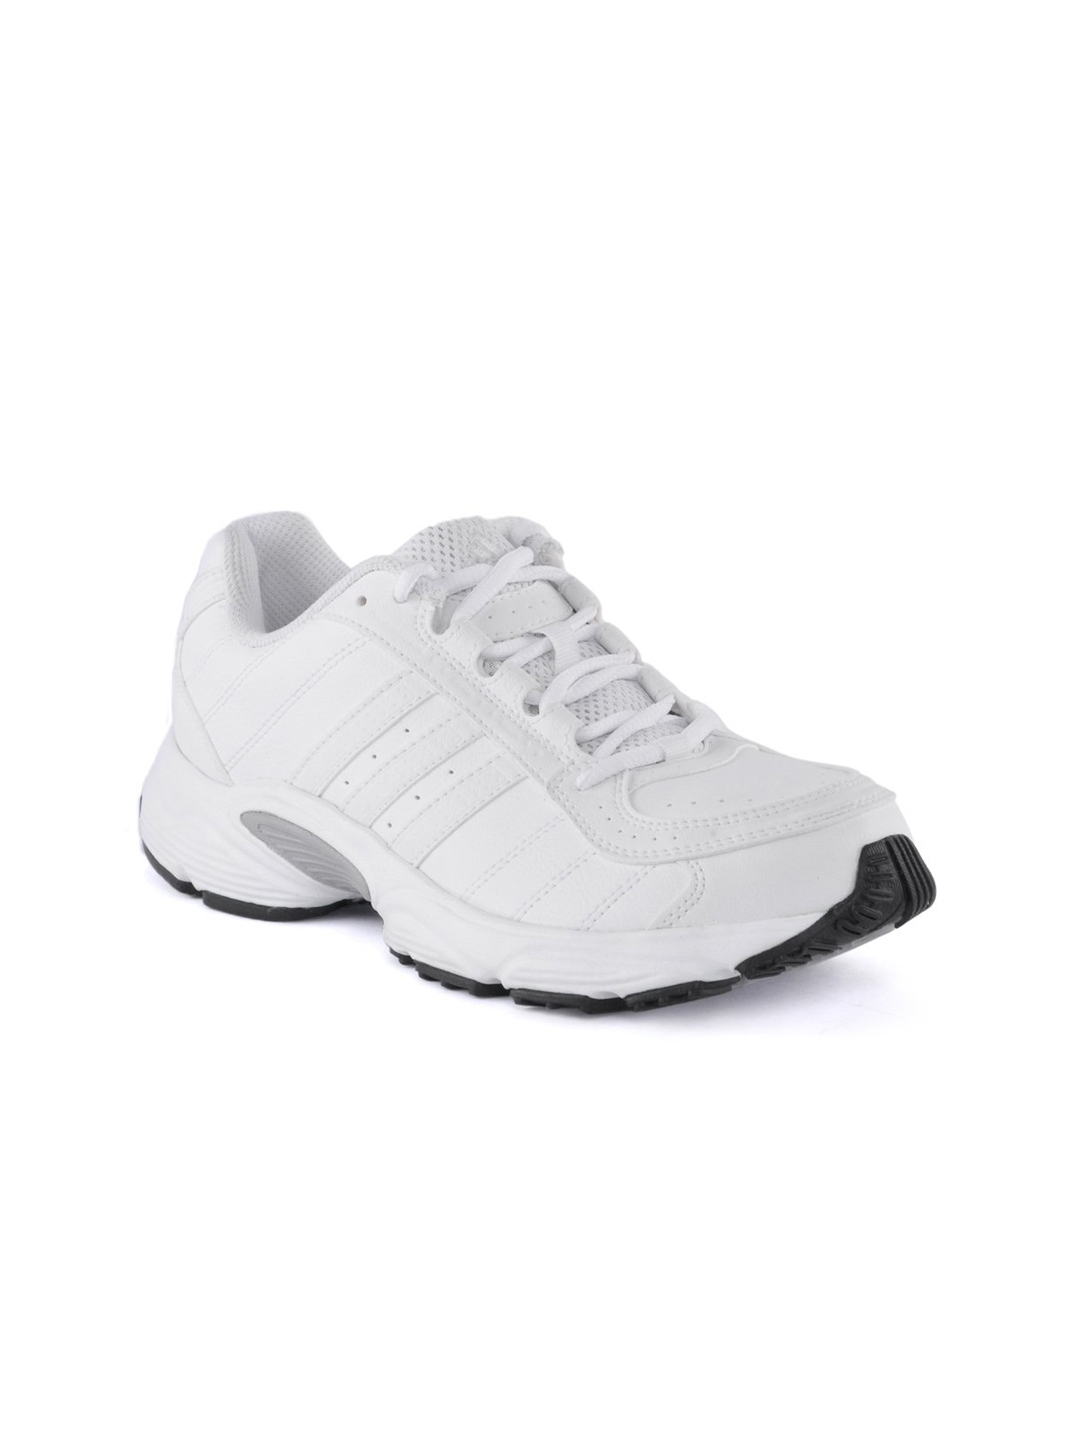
ADIDAS Women White Sparta Lea Sports Shoes
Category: Footwear / Shoes / Sports Shoes
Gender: Women
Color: White
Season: Fall 2011
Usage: Sports